Soekaesih

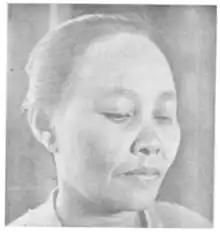
Soekaesih in the 1930s

Soekaesih (EYD: Sukaesih, born ) was a Communist Party of Indonesia activist known for being one of only a handful of female political prisoners exiled by the Netherlands government to Boven-Digoel concentration camp (from 1928 to 1931). After being released she traveled to the Netherlands in the late 1930s and campaigned for the camp to be shut down.